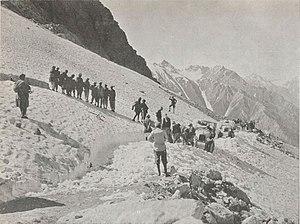
Le groupe Pamir, sous la direction de Georges-Marie Haardt franchissant le col du Burzil à 4 200 mètres d'altitude dans l’Himalaya. Photographie publiée en mars 1934 dans la revue mensuelle Le Monde colonial illustré, à l'occasion de la sortie du film tiré de l'expédition Centre-Asie Citroën de 1931 - 1932 (Croisière Jaune).
La croisière jaune, qui se déroule du 4 avril 1931 au 12 février 1932, connue également sous le nom de « mission Centre-Asie » ou encore « 3ᵉ mission G.M. Haardt – Audouin-Dubreuil », est l'un des raids automobiles organisés par André Citroën, et reliant Beyrouth à Pékin. Il s'agit de la troisième expédition motorisée du genre, la première étant la traversée du Sahara et la seconde, la croisière noire.